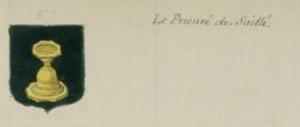
Saillé est un village français situé sur la commune de Guérande, dans le département de la Loire-Atlantique, en Pays de la Loire.